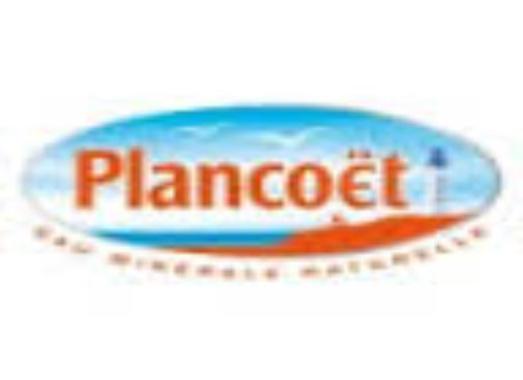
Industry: Food